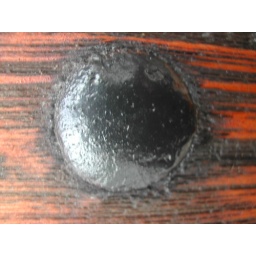
old door in alley. 1800 period building - St Augustine ,FL